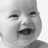
Emotion: happy